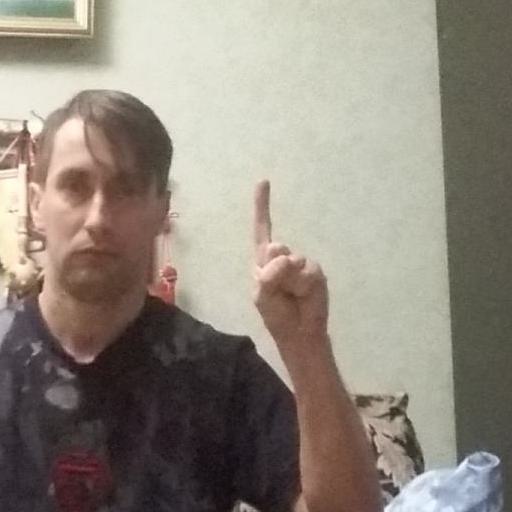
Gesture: one